Podslivnica

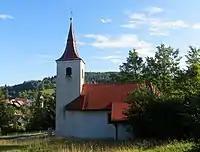
Saint Francis Xavier Church

The local church in the settlement is dedicated to Saint Francis Xavier and belongs to the Parish of Cerknica.